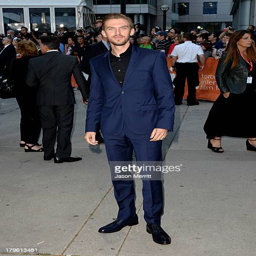
actor arrives at premiere during festival